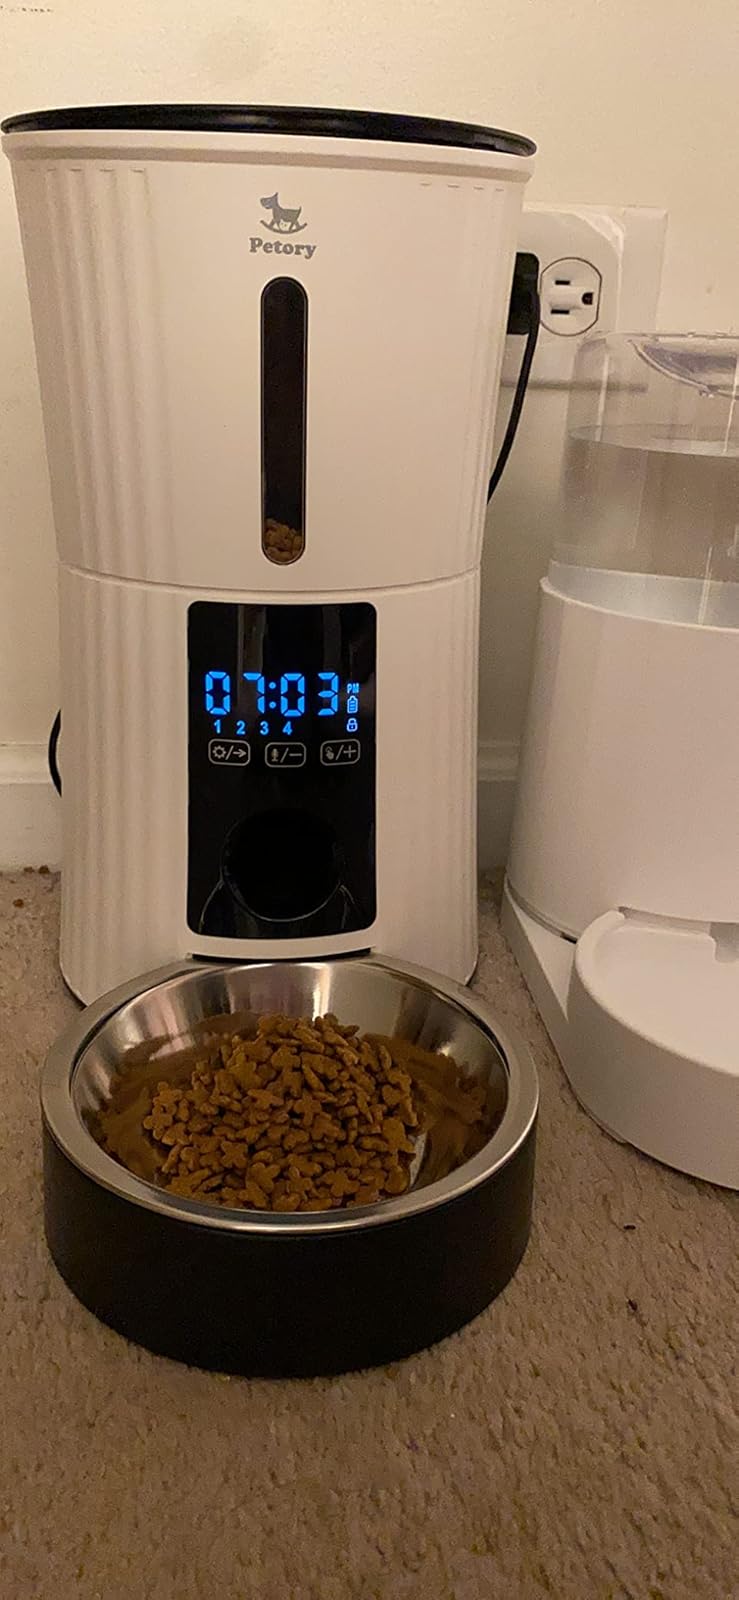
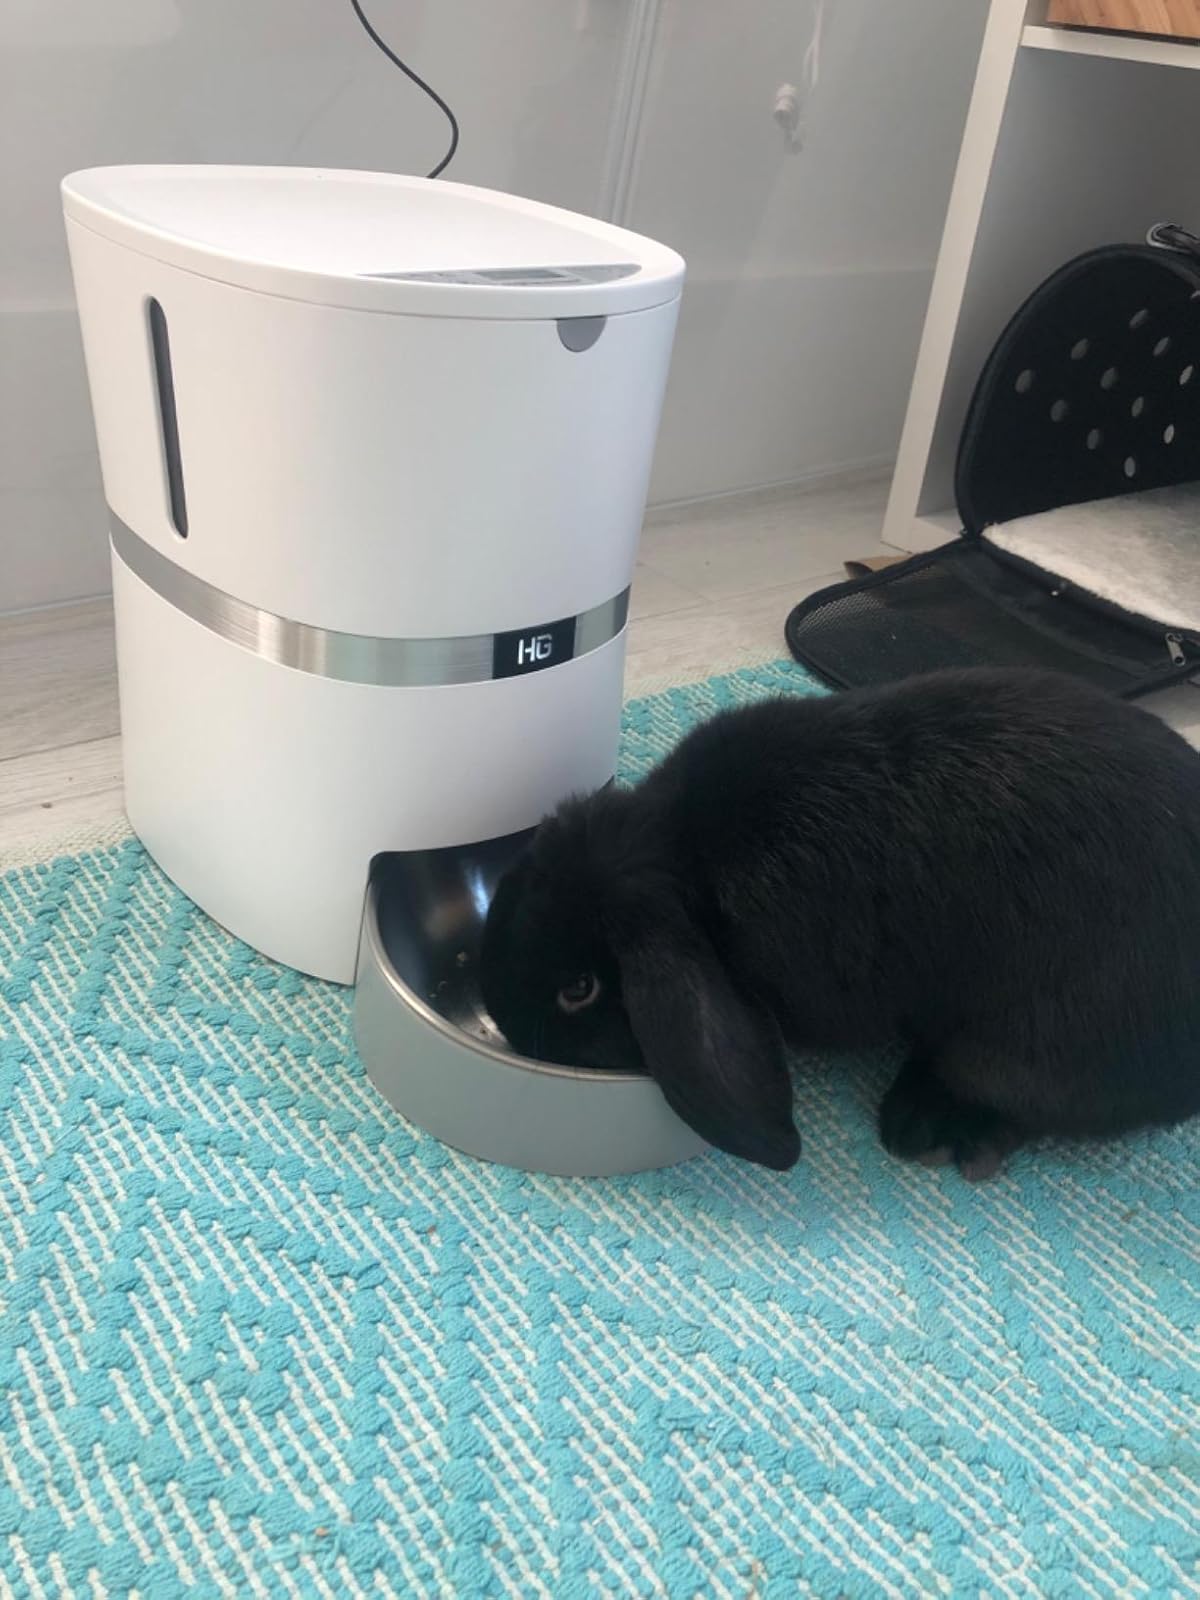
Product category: items_feeder
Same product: no